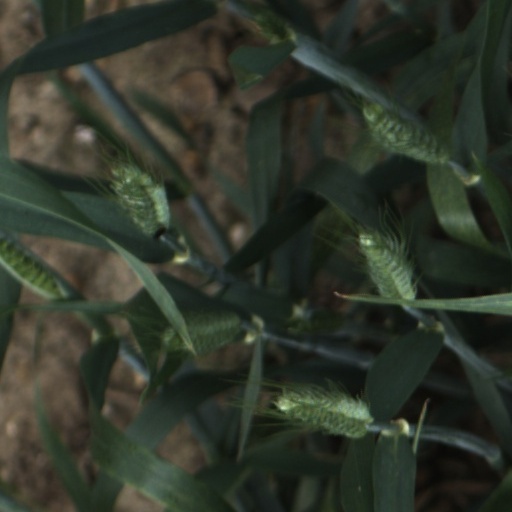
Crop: wheat